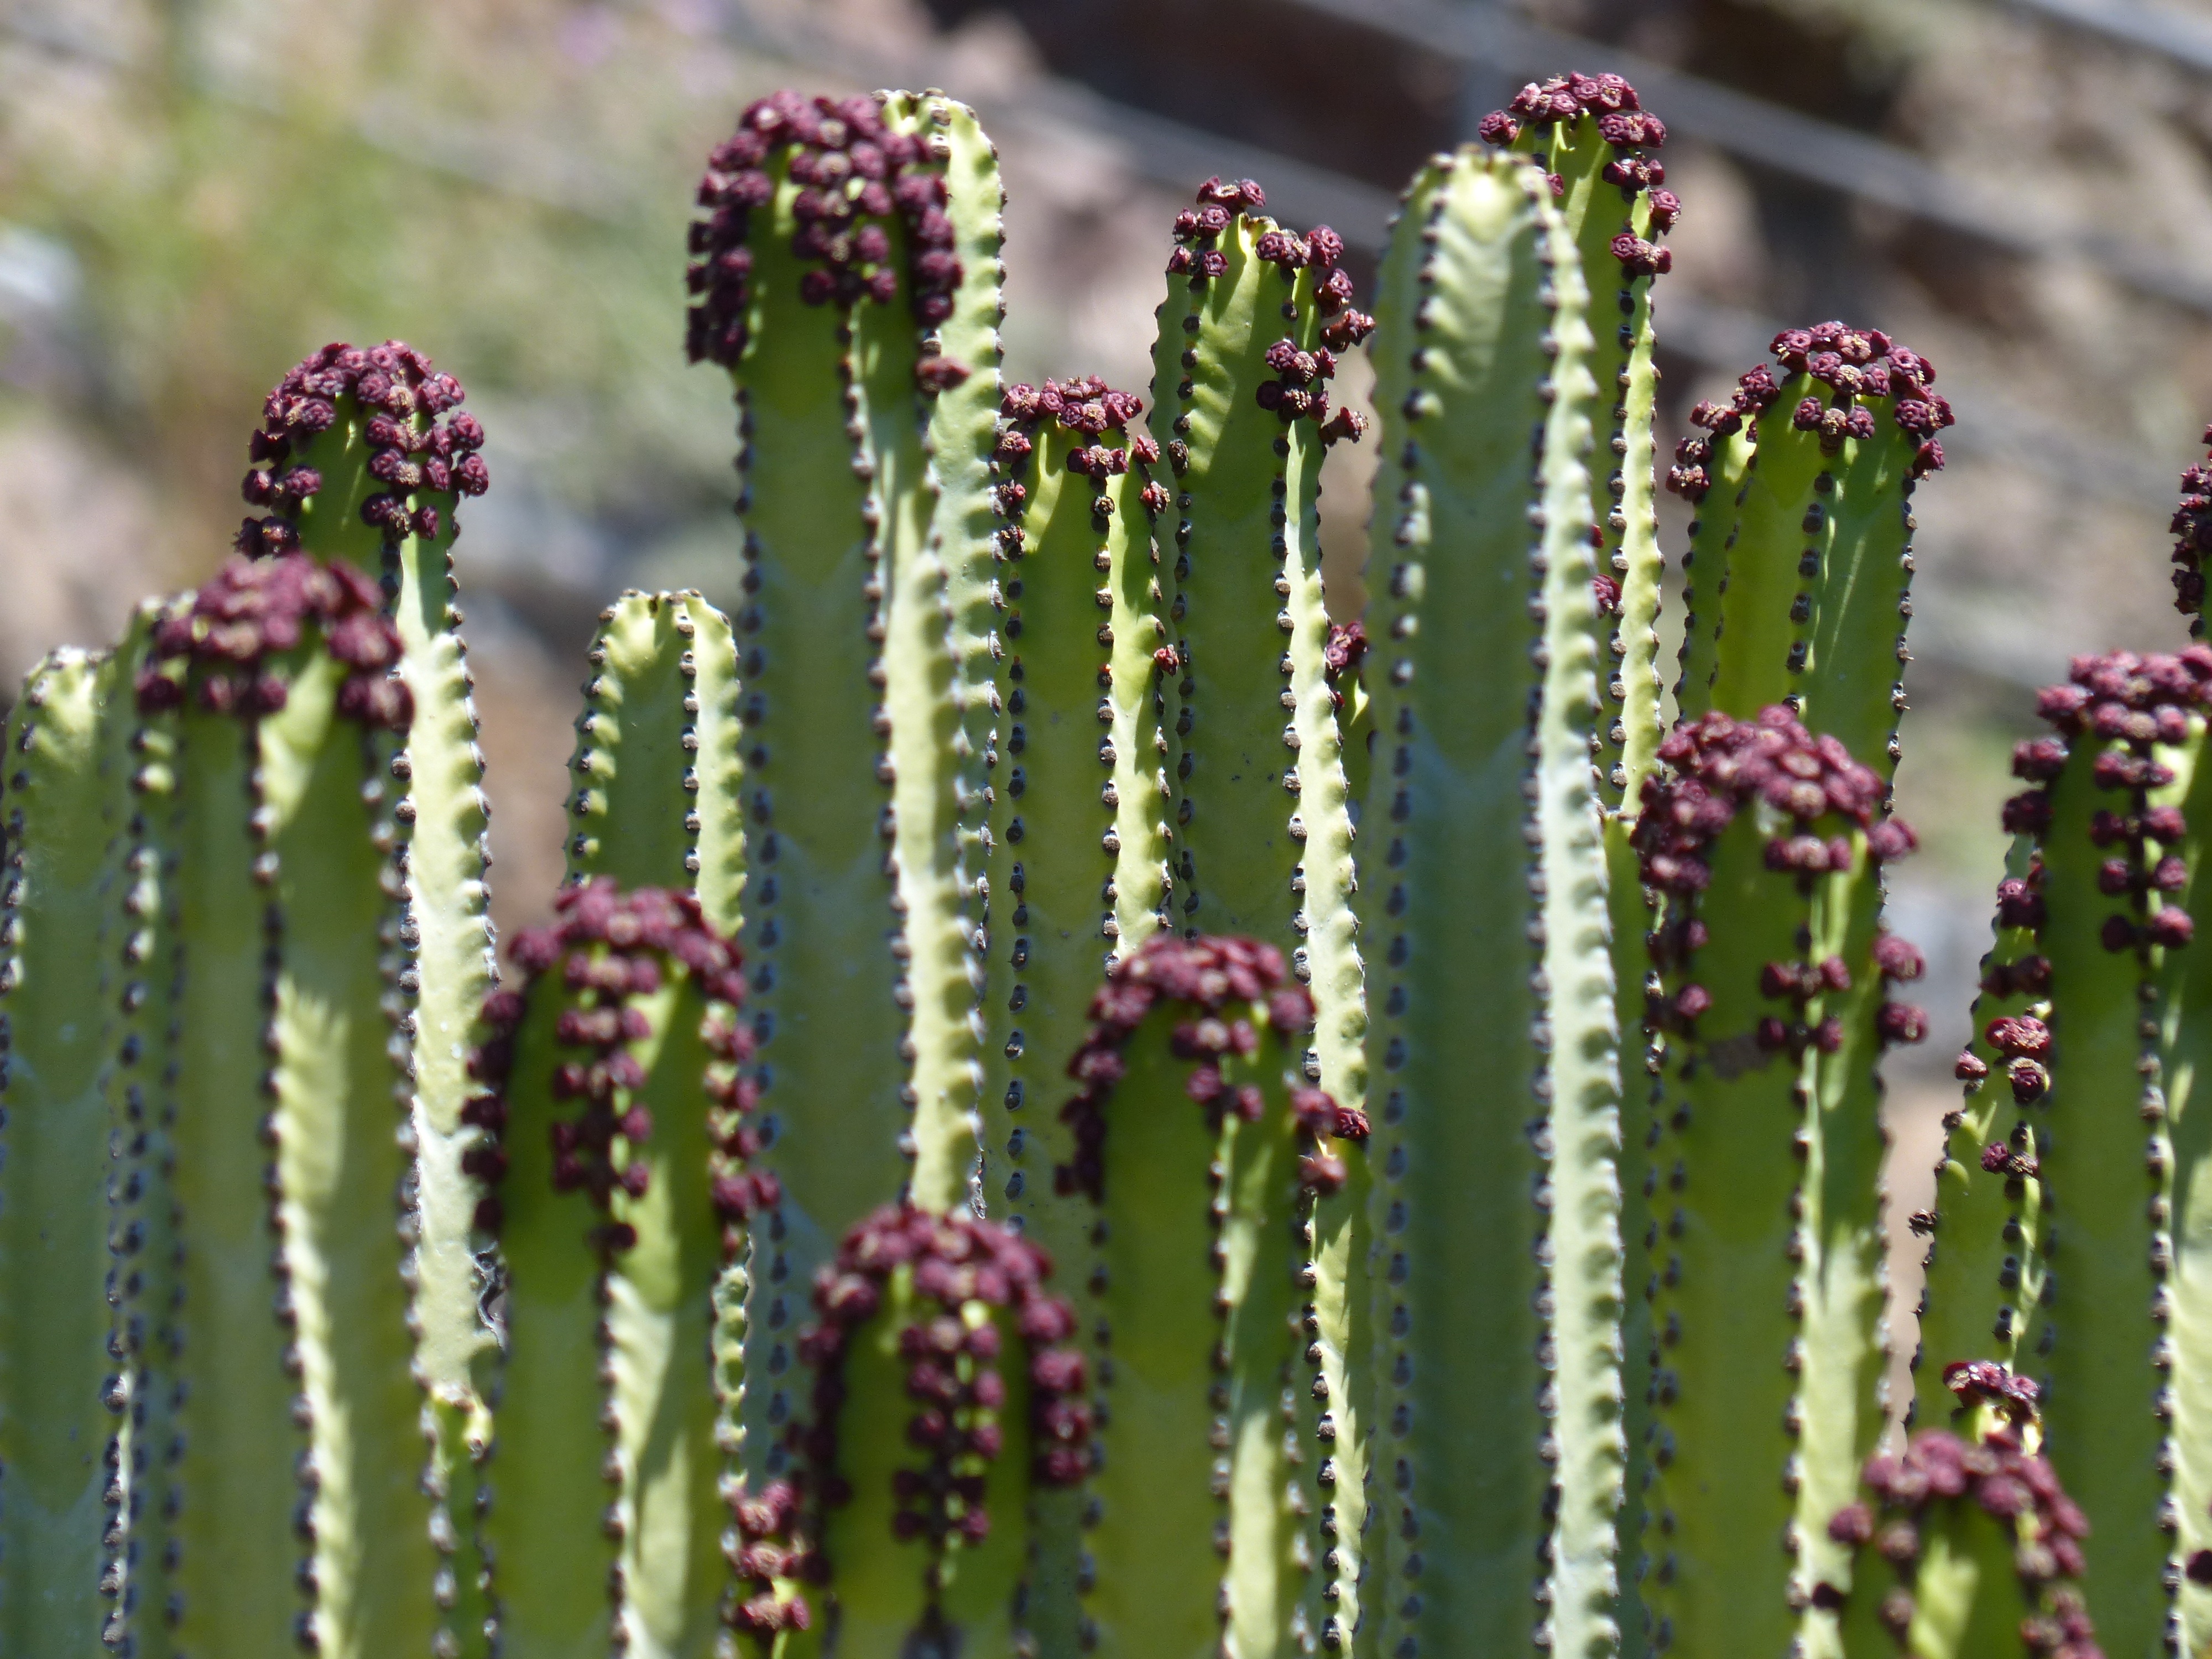
cactus, plant, flower, botany, flora, caryophyllales, euphorbia, flowering plant, spurge family, spurge, similar to cacti, canarian spurge, euphorbia canariensis, annual plant, euphorbiaceae, plant stem, land plant, hedgehog cactus